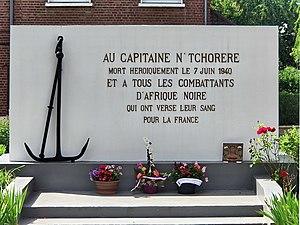
Airaines
Le 53ᵉ régiment d'infanterie coloniale est une unité de l'armée française créée en 1915, dissout en 1919, recréé en 1940 et dissout à nouveau en 1966.
Charles N'Tchoréré, né le 15 novembre 1896 à Libreville et mort le 7 juin 1940 à Airaines, est un officier français du Gabon ayant servi dans l'armée française lors des deux guerres mondiales. Pendant la bataille de France, son unité est encerclée dans Airaines par la Wehrmacht et contrainte à la reddition après plusieurs heures de combat. Alors que les soldats allemands séparent les prisonniers blancs des noirs, considérés par les nazis comme des untermensch, il s'insurge et meurt exécuté sur place d'une balle dans la tête.